Borehole mining

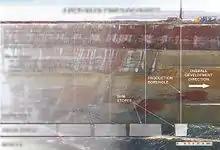
This borehole mining tool working at the edge of the open pit is a clear illustration of main advantages of BHM over conventional mining methods.

The tool consists of at least two concentric pipes which are forming two hydraulic channels—one for pumping down a high-pressure working agent (water) and the second for delivering produced slurry back to the surface. A BHM tool typically consists of 3 major units: (1) a Bottom Head with an eductor (waterjet pump) and hydromonitor sections; (2) an extension section consisting of a set of standard pipes connecting the Bottom Head to the Upper Head; and (3) an Upper Head including swivel allowing the tool suspension and rotation in a borehole as well as its connection to the working agent source (pump station) and the slurry collector. An airlift is often used to assist the eductor to pump slurry from greater depths. A standard drill rig is normally used to operate a BHM tool.